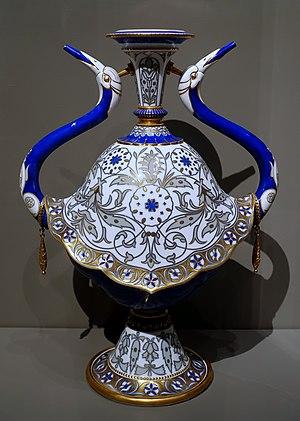
Jules Diéterle né le 8 février 1811 à Paris où il est mort le 22 avril 1889 est un peintre, peintre sur porcelaine, dessinateur, sculpteur, architecte et décorateur de théâtre français.